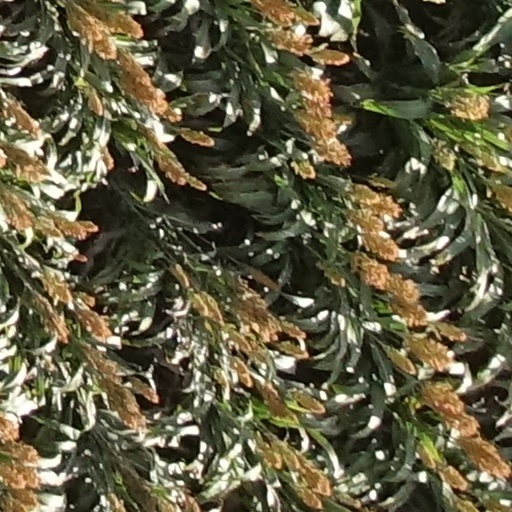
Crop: sorghum